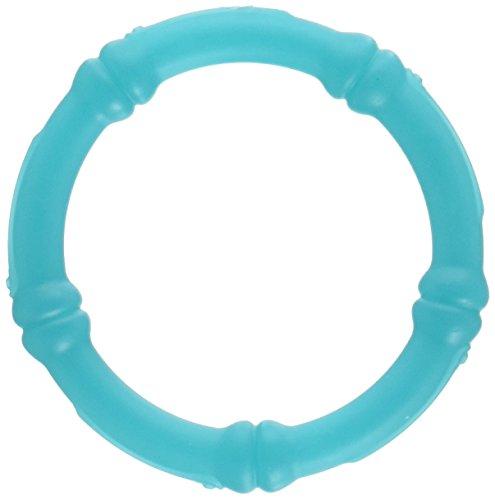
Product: KidKusion Gummi Teething Bracelet Bamboo, Turquoise
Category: Baby Products | Baby Care | Pacifiers, Teethers & Teething Relief | Teethers
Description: Great Condition.
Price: $5.99